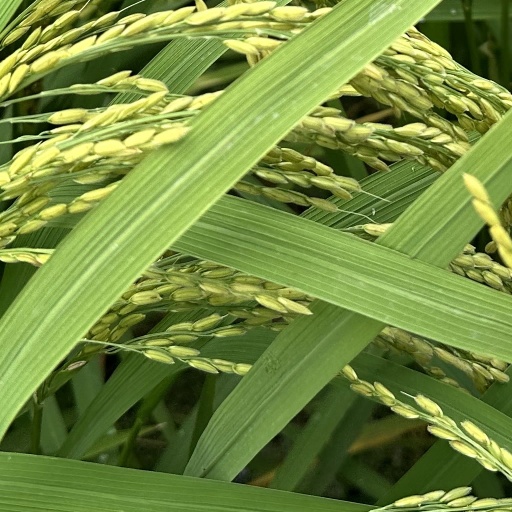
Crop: rice